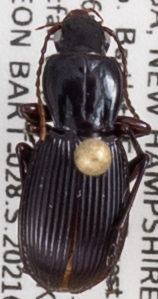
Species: Pterostichus tristis
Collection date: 2021-07-28
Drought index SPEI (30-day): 1.184
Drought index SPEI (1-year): -1.034
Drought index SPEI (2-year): -0.62